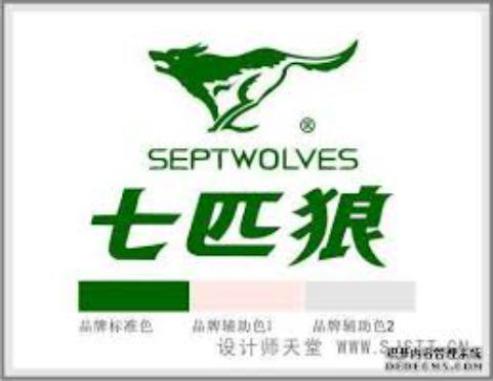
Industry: Clothes